Republic F-84 Thunderjet

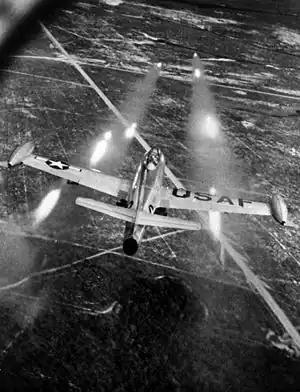
An F-84E launching rockets.

Thanks to the thick straight wing the Thunderjet rapidly reached its Mach 0.82 limitation at full throttle and low altitude. The aircraft had sufficient power to fly faster, but exceeding the Mach limit at low altitudes resulted in a violent pitch-up and structural failure causing the wings to break off. Above , the F-84 could be flown faster but at the expense of severe buffeting. However, the airspeed was sufficiently easy to control to make safe dive bombing from 10,000 ft possible.